Paul Jenisch

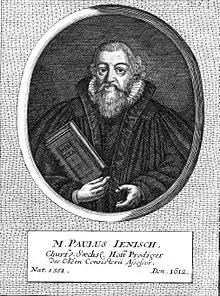
Paul Jenisch

Paul Jenisch, (also known as "Paulus Jenisch", "Jenisius" or "Jenischius"; 1551 – 9 November 1612) was a German Lutheran pastor and academic.